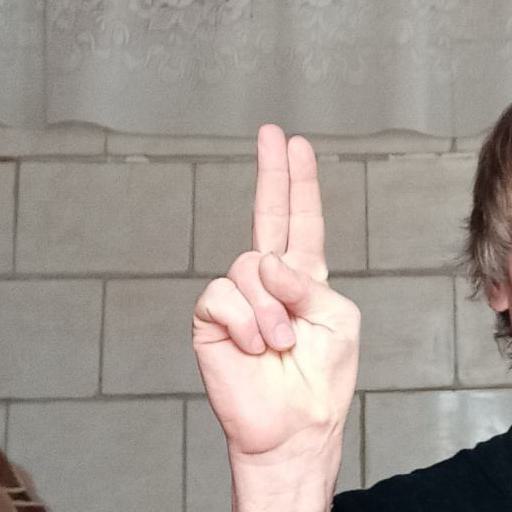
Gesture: two_up